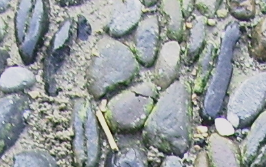
Surface type: cobblestone